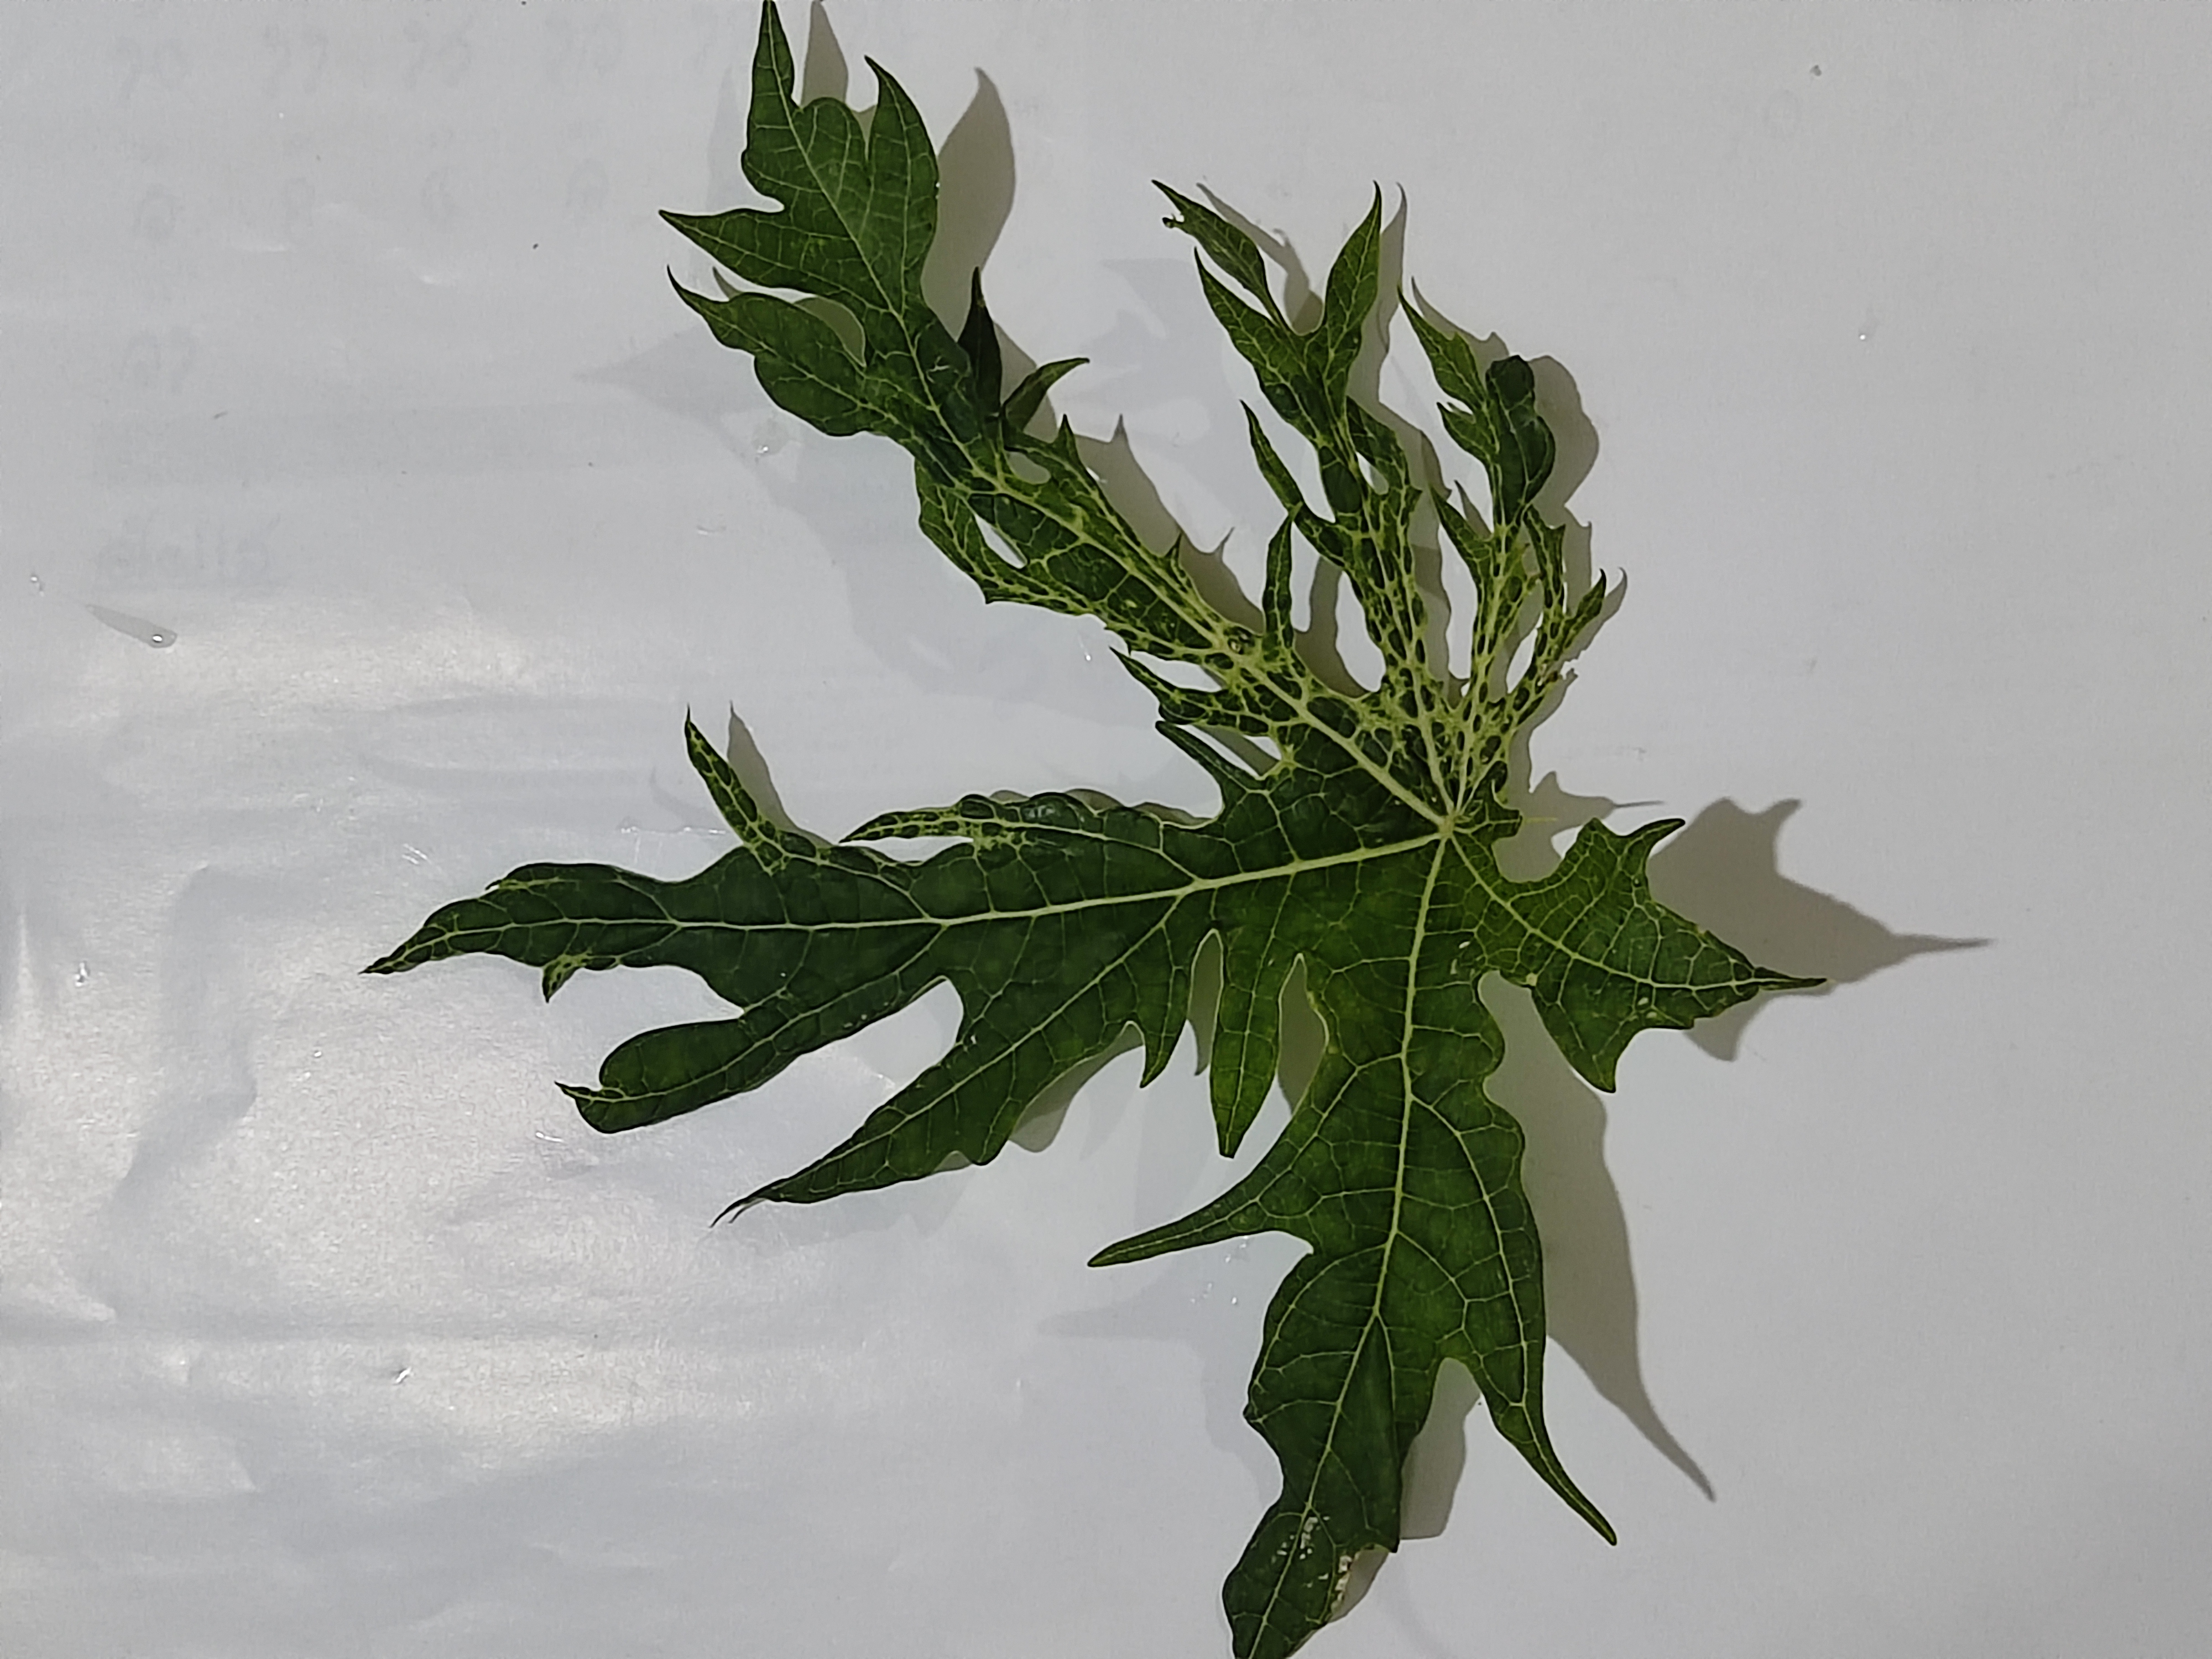
Label: Leaf Curl